Marathon

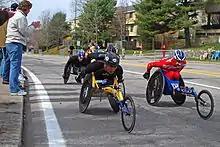
A pack of Wheelchair Division participants in the 2009 Boston Marathon

Many marathons feature a wheelchair division. Typically, those in the wheelchair racing division start their races earlier than their running counterparts.